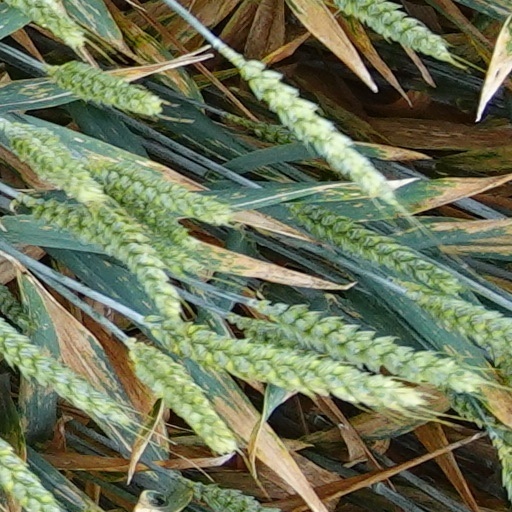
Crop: wheat